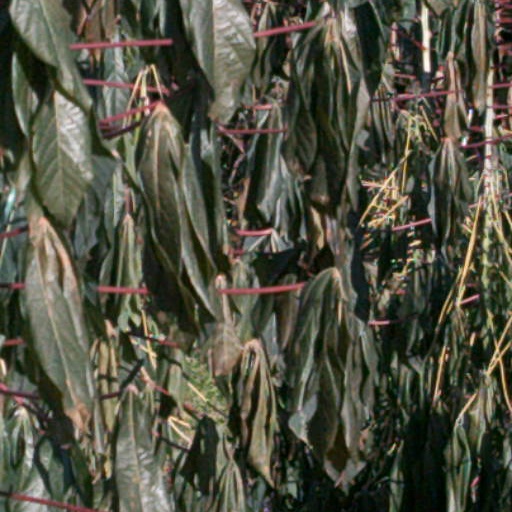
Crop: cassava